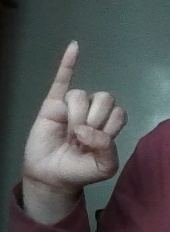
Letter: meem